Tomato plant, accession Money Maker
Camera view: vertical (180 deg); turntable rotation: 180 degrees
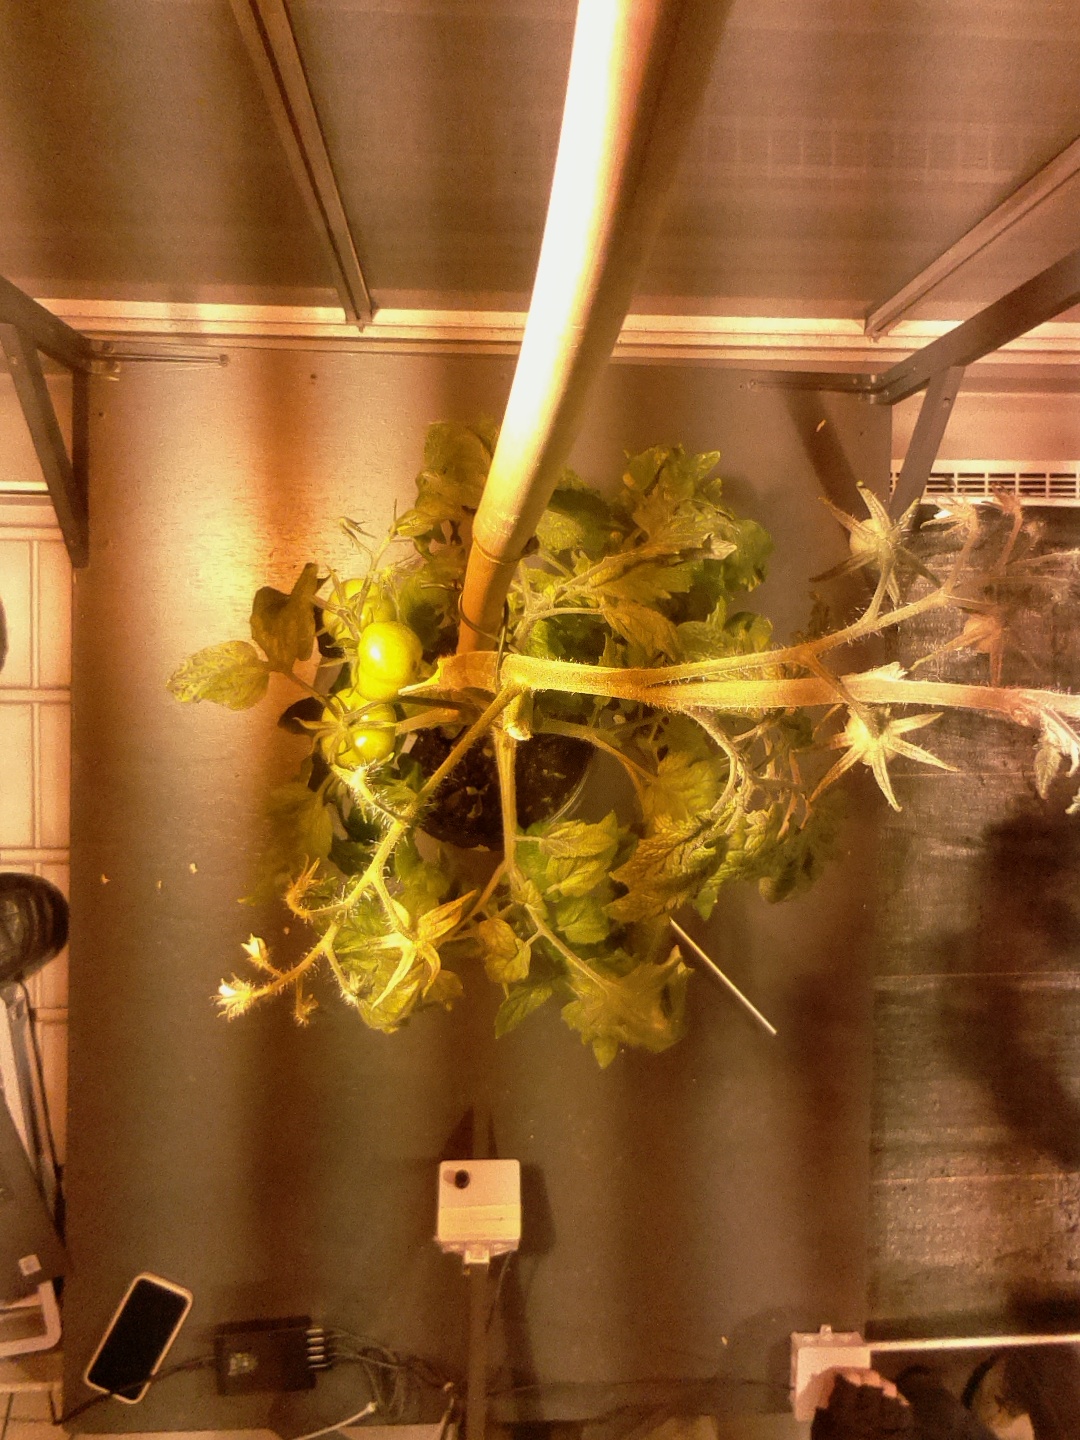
BBCH growth stage 75: 50%-60% of final fruit size